200 BC

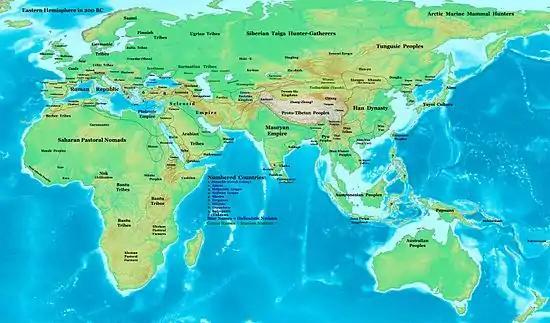
Map of the Eastern Hemisphere in 200 BC.

Year 200 BC was a year of the pre-Julian Roman calendar. At the time it was known as the Year of the Consulship of Maximus and Cotta (or, less frequently, year 554 "Ab urbe condita"). The denomination 200 BC for this year has been used since the early medieval period, when the Anno Domini calendar era became the prevalent method in Europe for naming years.